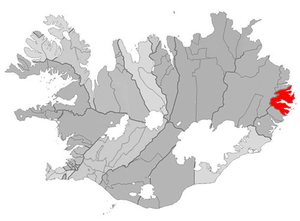
Fjarðabyggð est une municipalité de l'est de l'Islande.